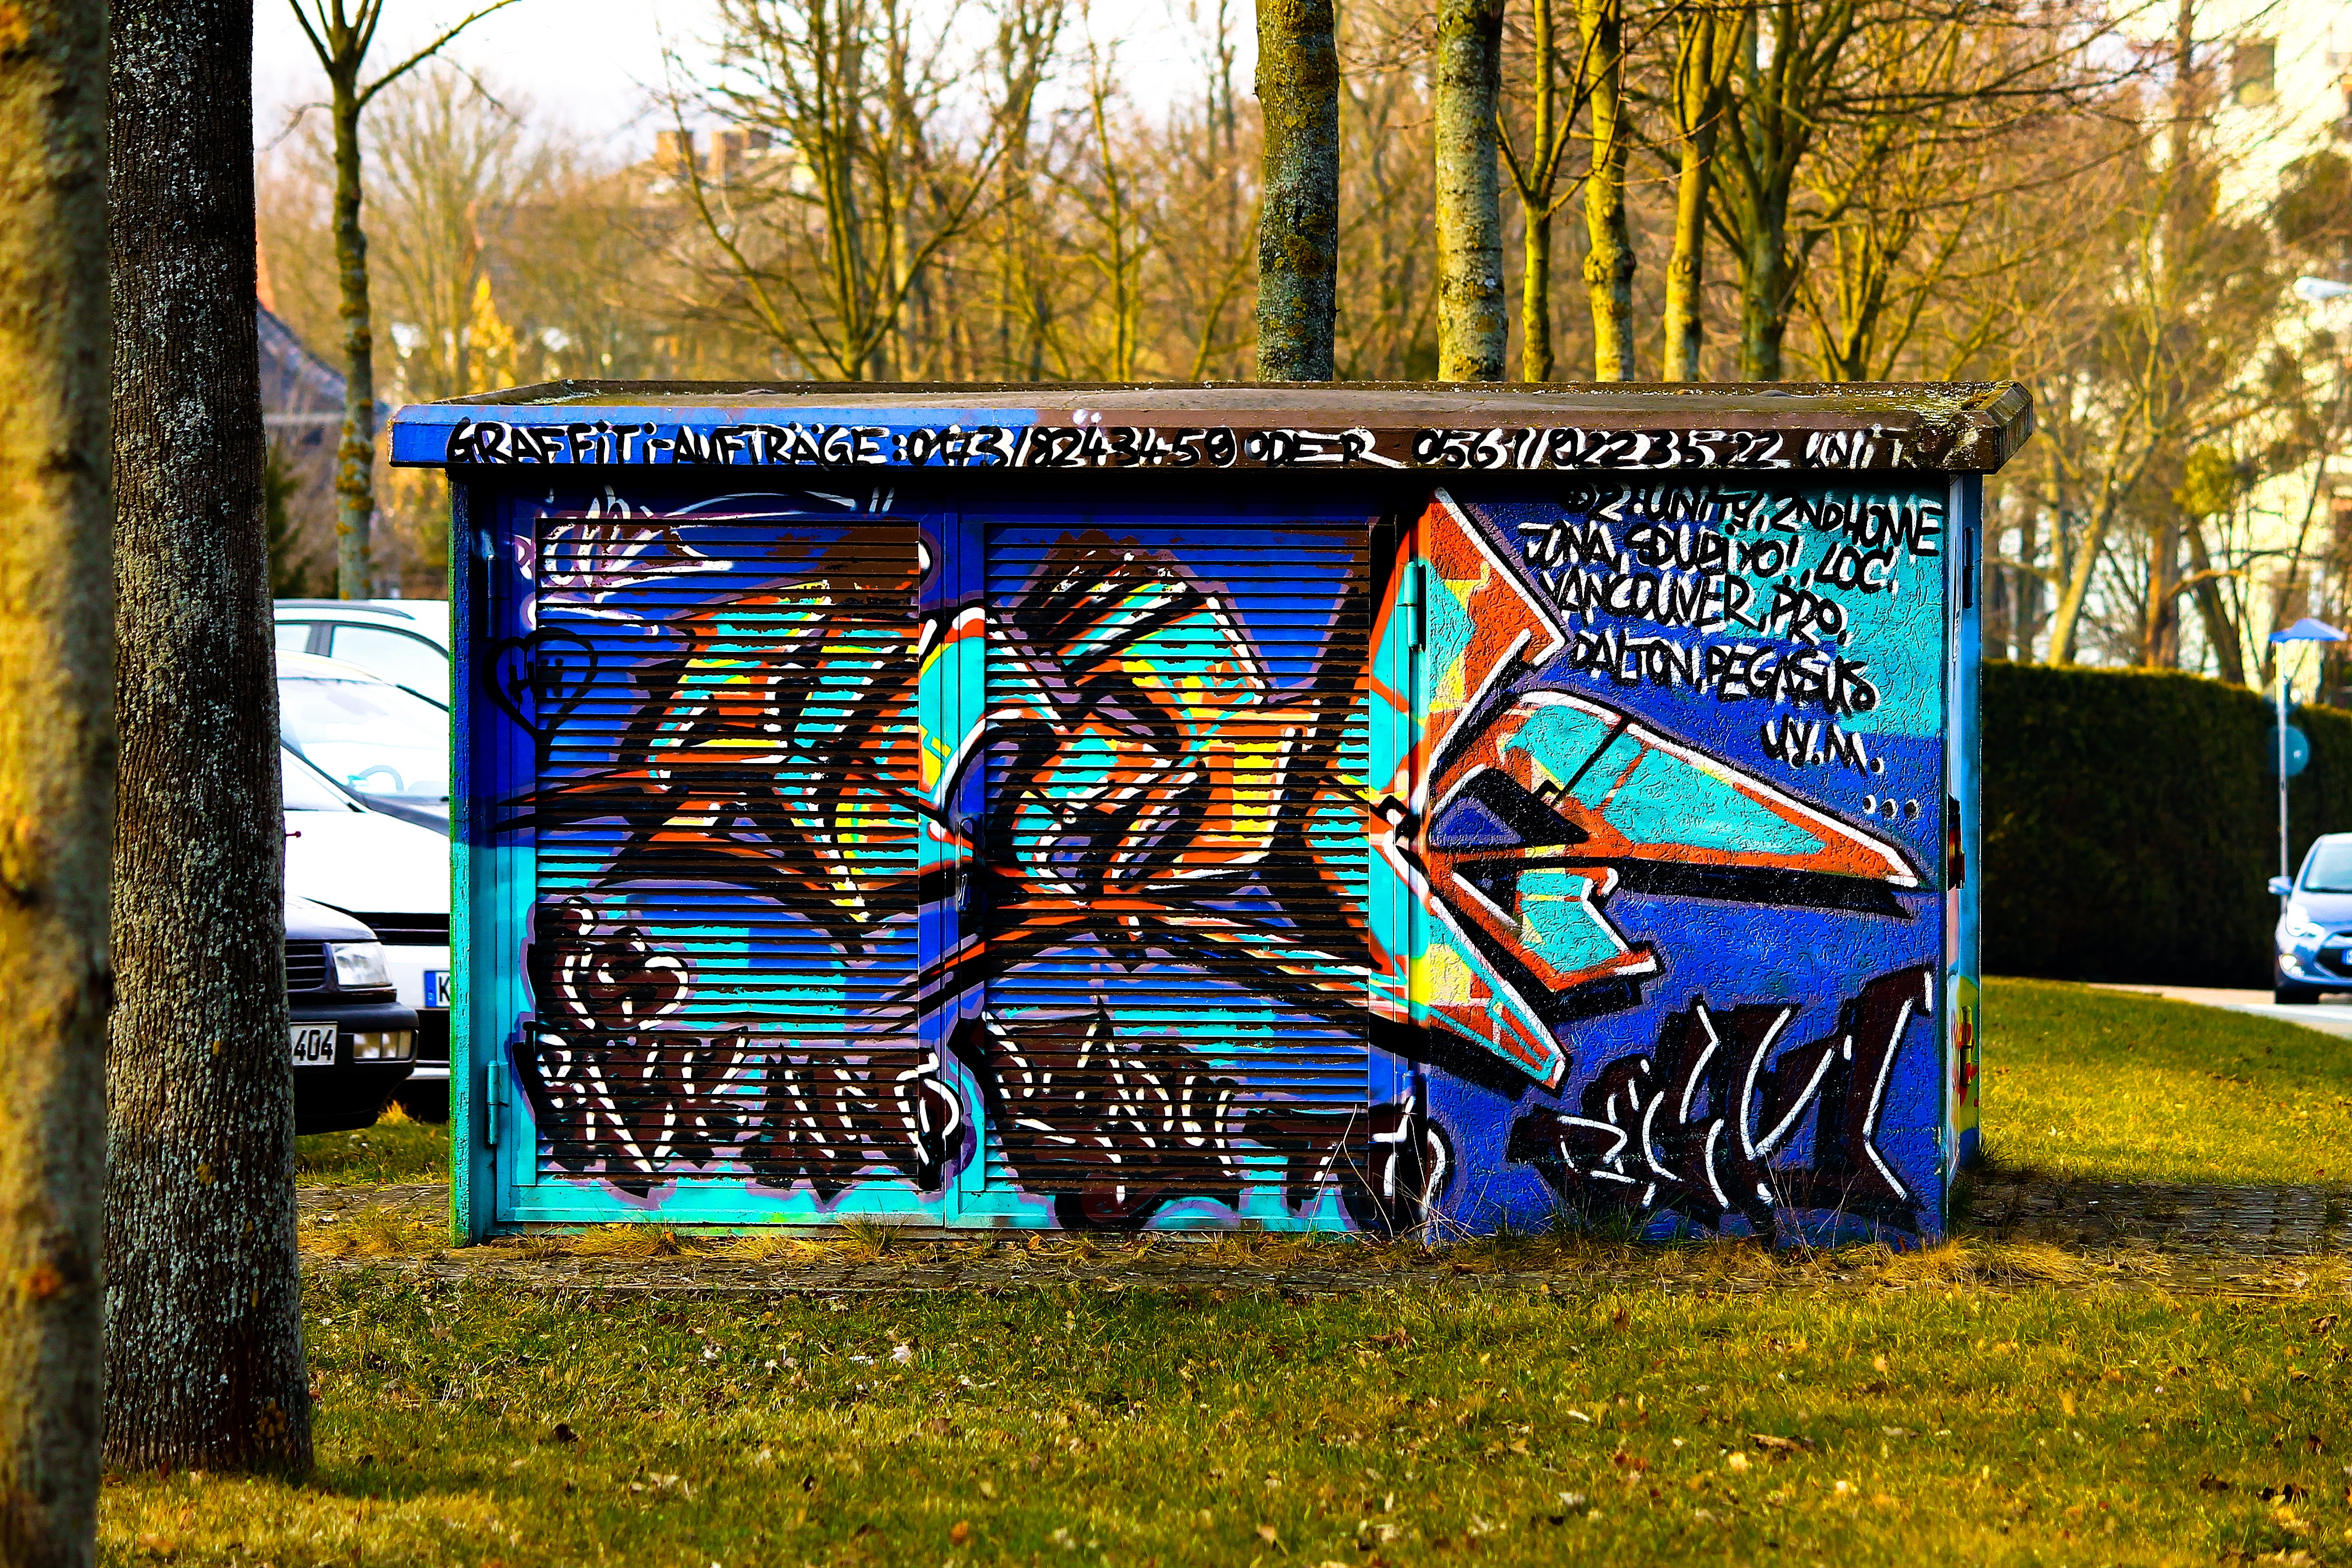
tree, technology, green, blue, box, electricity, colorful, graffiti, energy, font, current, art, cool, mural, rush, colored, power supply, kassel, distributor, power box, energy supply, power distribution box